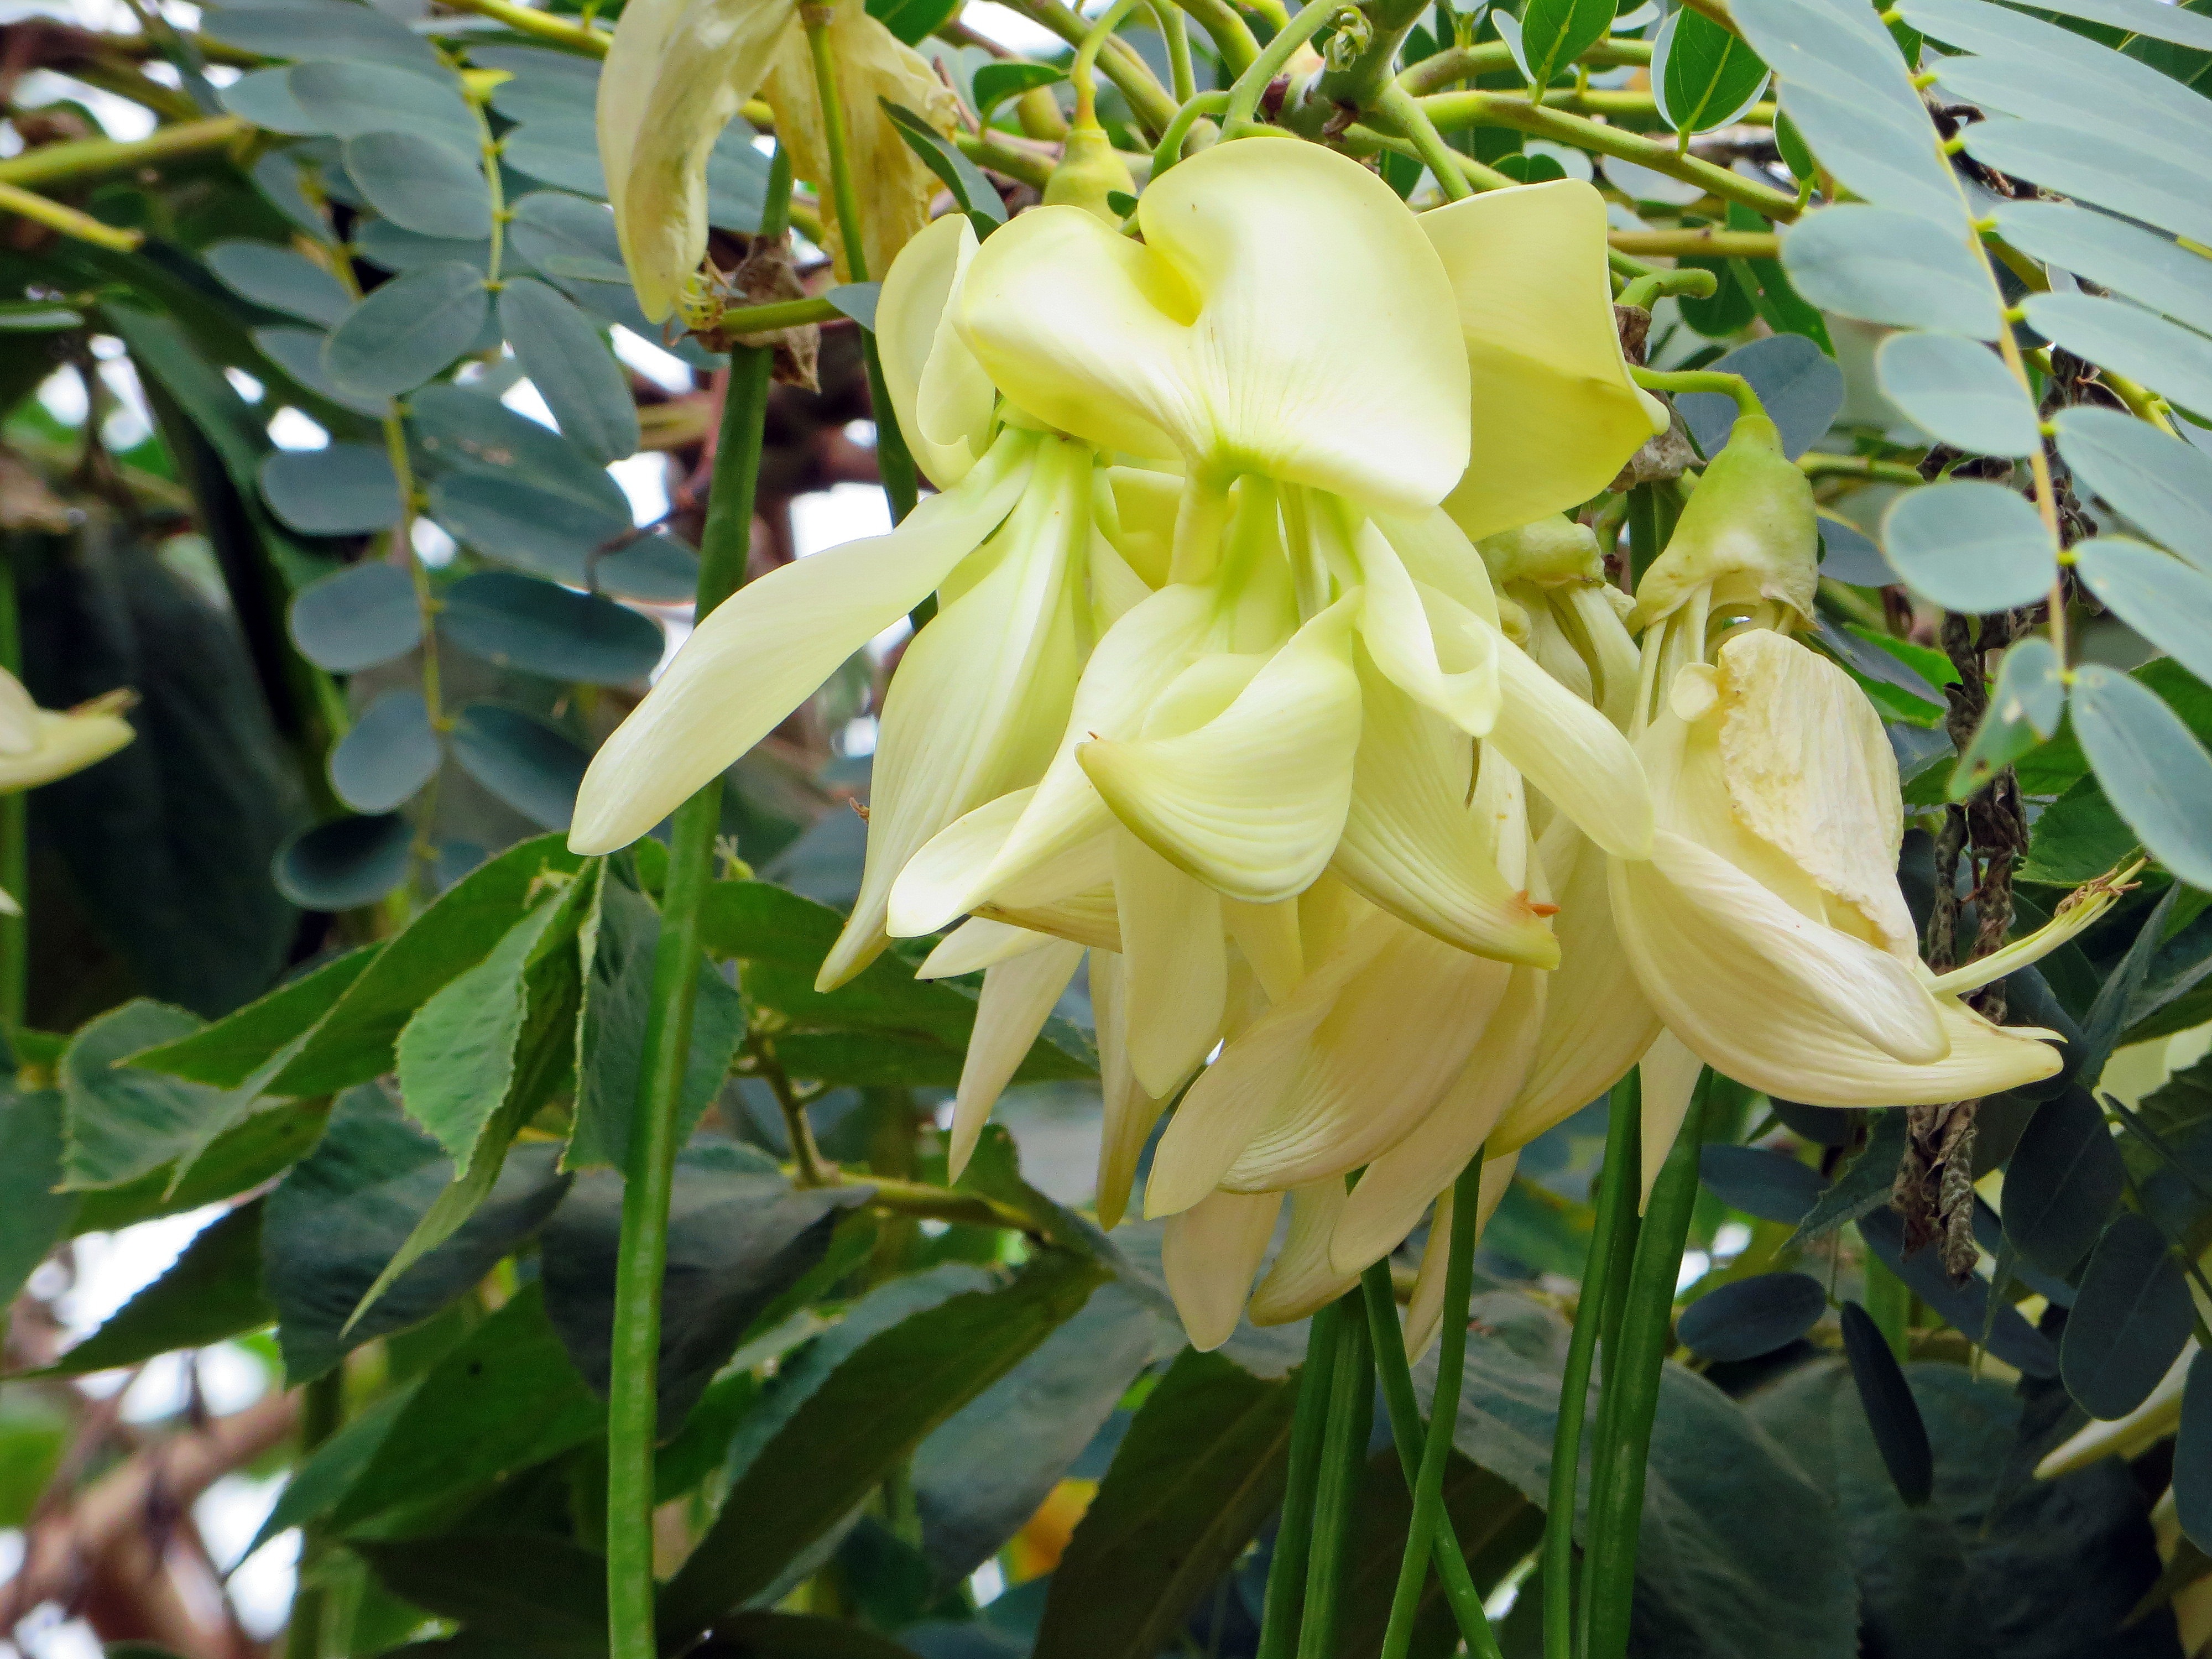
plant, flower, botany, yellow, flora, yellow flower, petals, shrub, double, smell, laos, mimosa, jasmine, legume, flowering plant, land plant